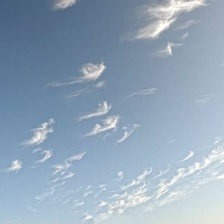
Cloud type: Cirrostratus